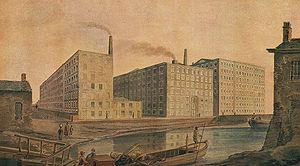
Le bonheur est un état ressenti comme agréable, équilibré et durable par quiconque estime être parvenu à la satisfaction de ses aspirations et désirs et éprouve alors un sentiment de plénitude et de sérénité.
Manchester [manʃɛstœʁ] est une ville du Royaume-Uni située dans le comté métropolitain du Grand Manchester. Elle a le statut de cité depuis 1853 et compte 545 500 habitants en 2017, avec une population urbaine de 3,2 millions. Elle est parfois considérée comme la « deuxième ville d’Angleterre » grâce à son importance économique, culturelle et sportive, bien que sa superficie et sa population ne lui permettent pas de détrôner Birmingham. Manchester est catégorisée comme une ville « bêta » par Le GaWC. Ses habitants s'appellent les Mancuniens. La ville est au cœur d'une grande agglomération de plus de deux millions et demi d'habitants dont les villes principales sont : Bury, Bolton, Rochdale, Oldham, Ashton-under-Lyne, Stockport, Salford, Altrincham, Wigan. Le nom de « Manchester » est utilisé aussi bien pour désigner l'agglomération que la ville en tant que telle.
Les Temps difficiles est le dixième roman de Charles Dickens, un court roman paru non pas en publications mensuelles comme les précédents, mais en feuilleton hebdomadaire dans sa revue Household Words, du 1ᵉʳ avril au 12 août 1854.
La révolution industrielle est le processus historique du XIXᵉ siècle qui fait basculer, une société à dominante agraire et artisanale vers une société commerciale et industrielle. Cette transformation, tirée par le boom ferroviaire des années 1840, affecte profondément l'agriculture, l'économie, le droit, la politique, la société et l'environnement.